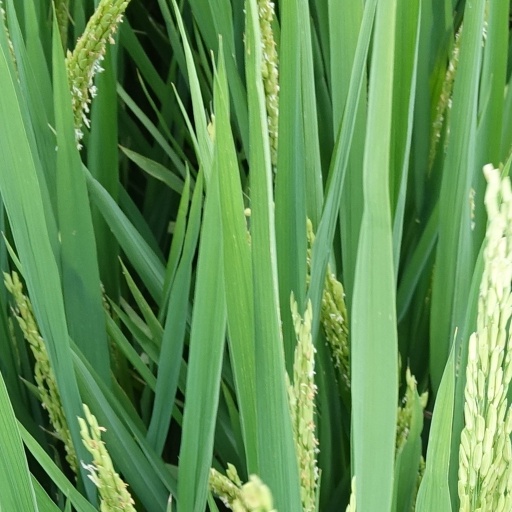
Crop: rice